Genoveva Dawson

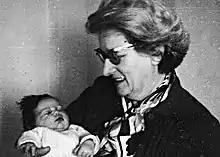
Genoveva Dawson with granddaughter, Clara Anahí Mariani (1976)

Genoveva Dawson (January 23, 1918August 21, 2012) was an Argentine botanist, curator, teacher, and explorer.